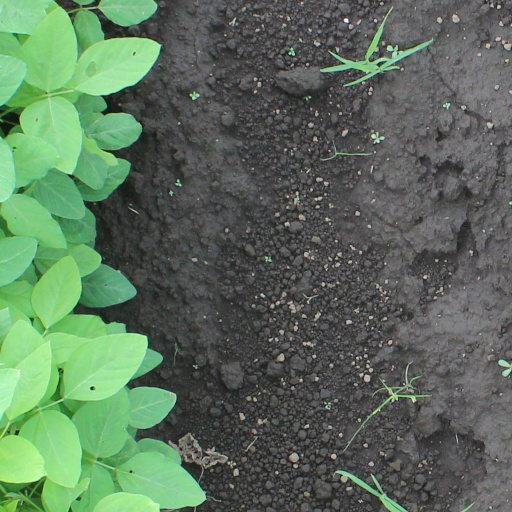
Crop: soybean